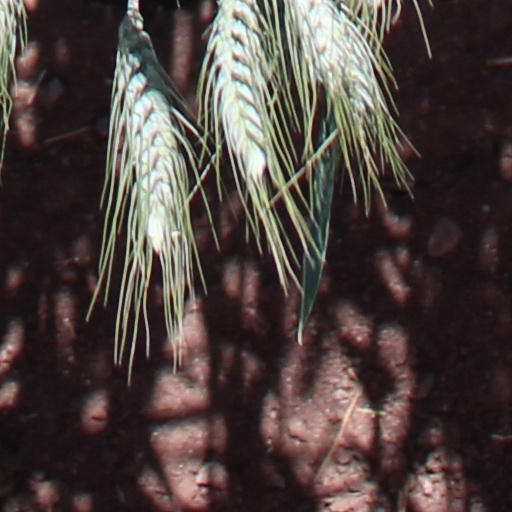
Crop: wheat